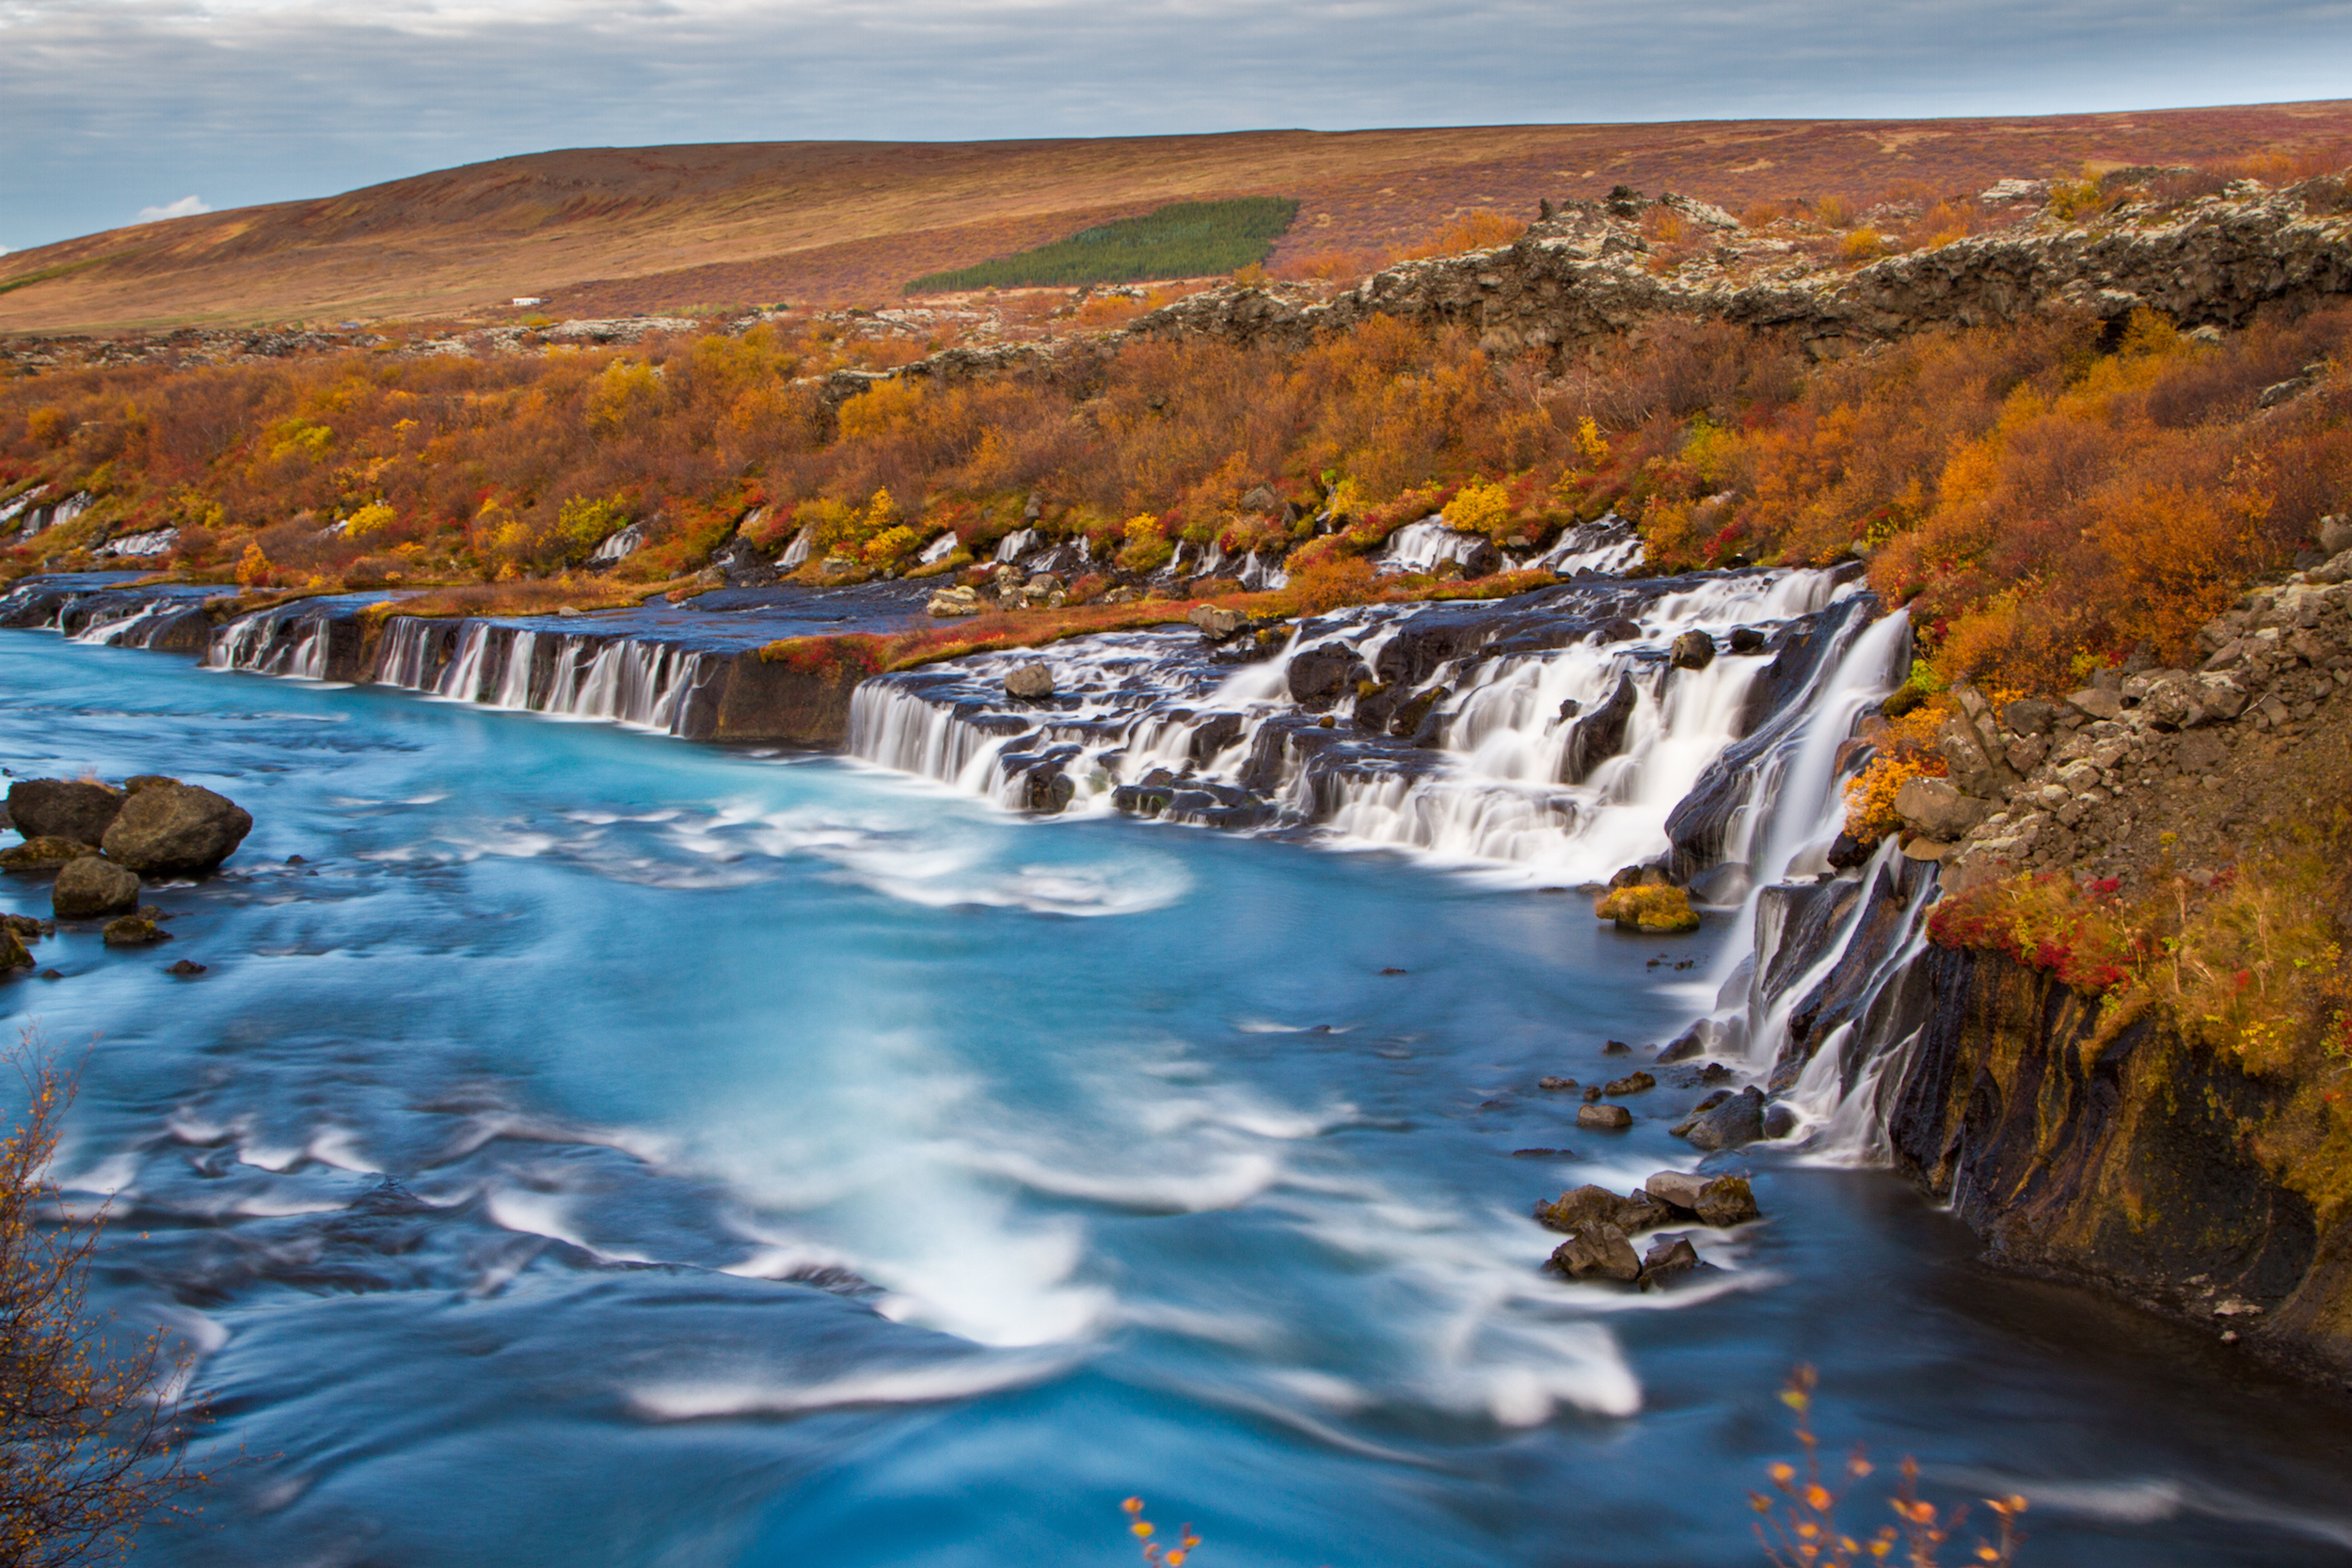
landscape, sea, coast, water, rock, waterfall, wilderness, mountain, river, cliff, stream, reflection, autumn, rapid, national park, season, body of water, water feature